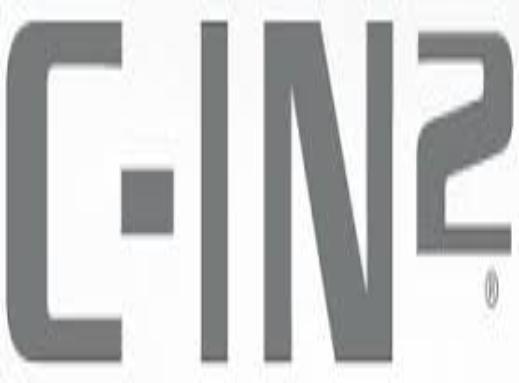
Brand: C-IN2
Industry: Clothes